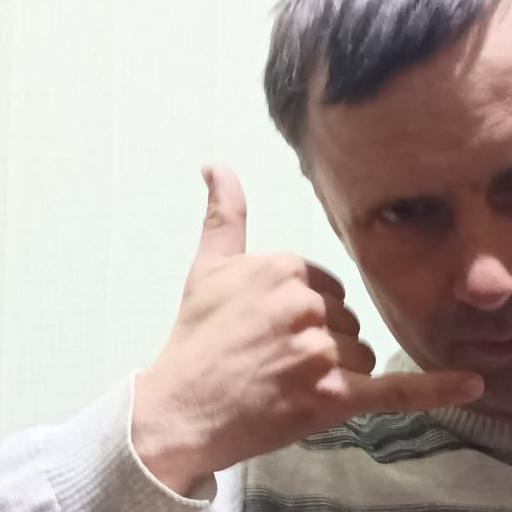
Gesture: call